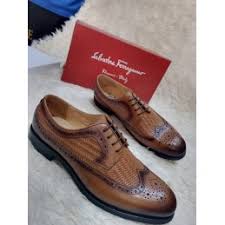
Label: Brogue